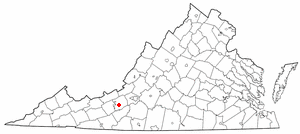
Christiansburg est la ville-siège du comté de Montgomery, dans l'État de Virginie, aux États-Unis. Sa population était de 21 041 habitants en 2010.